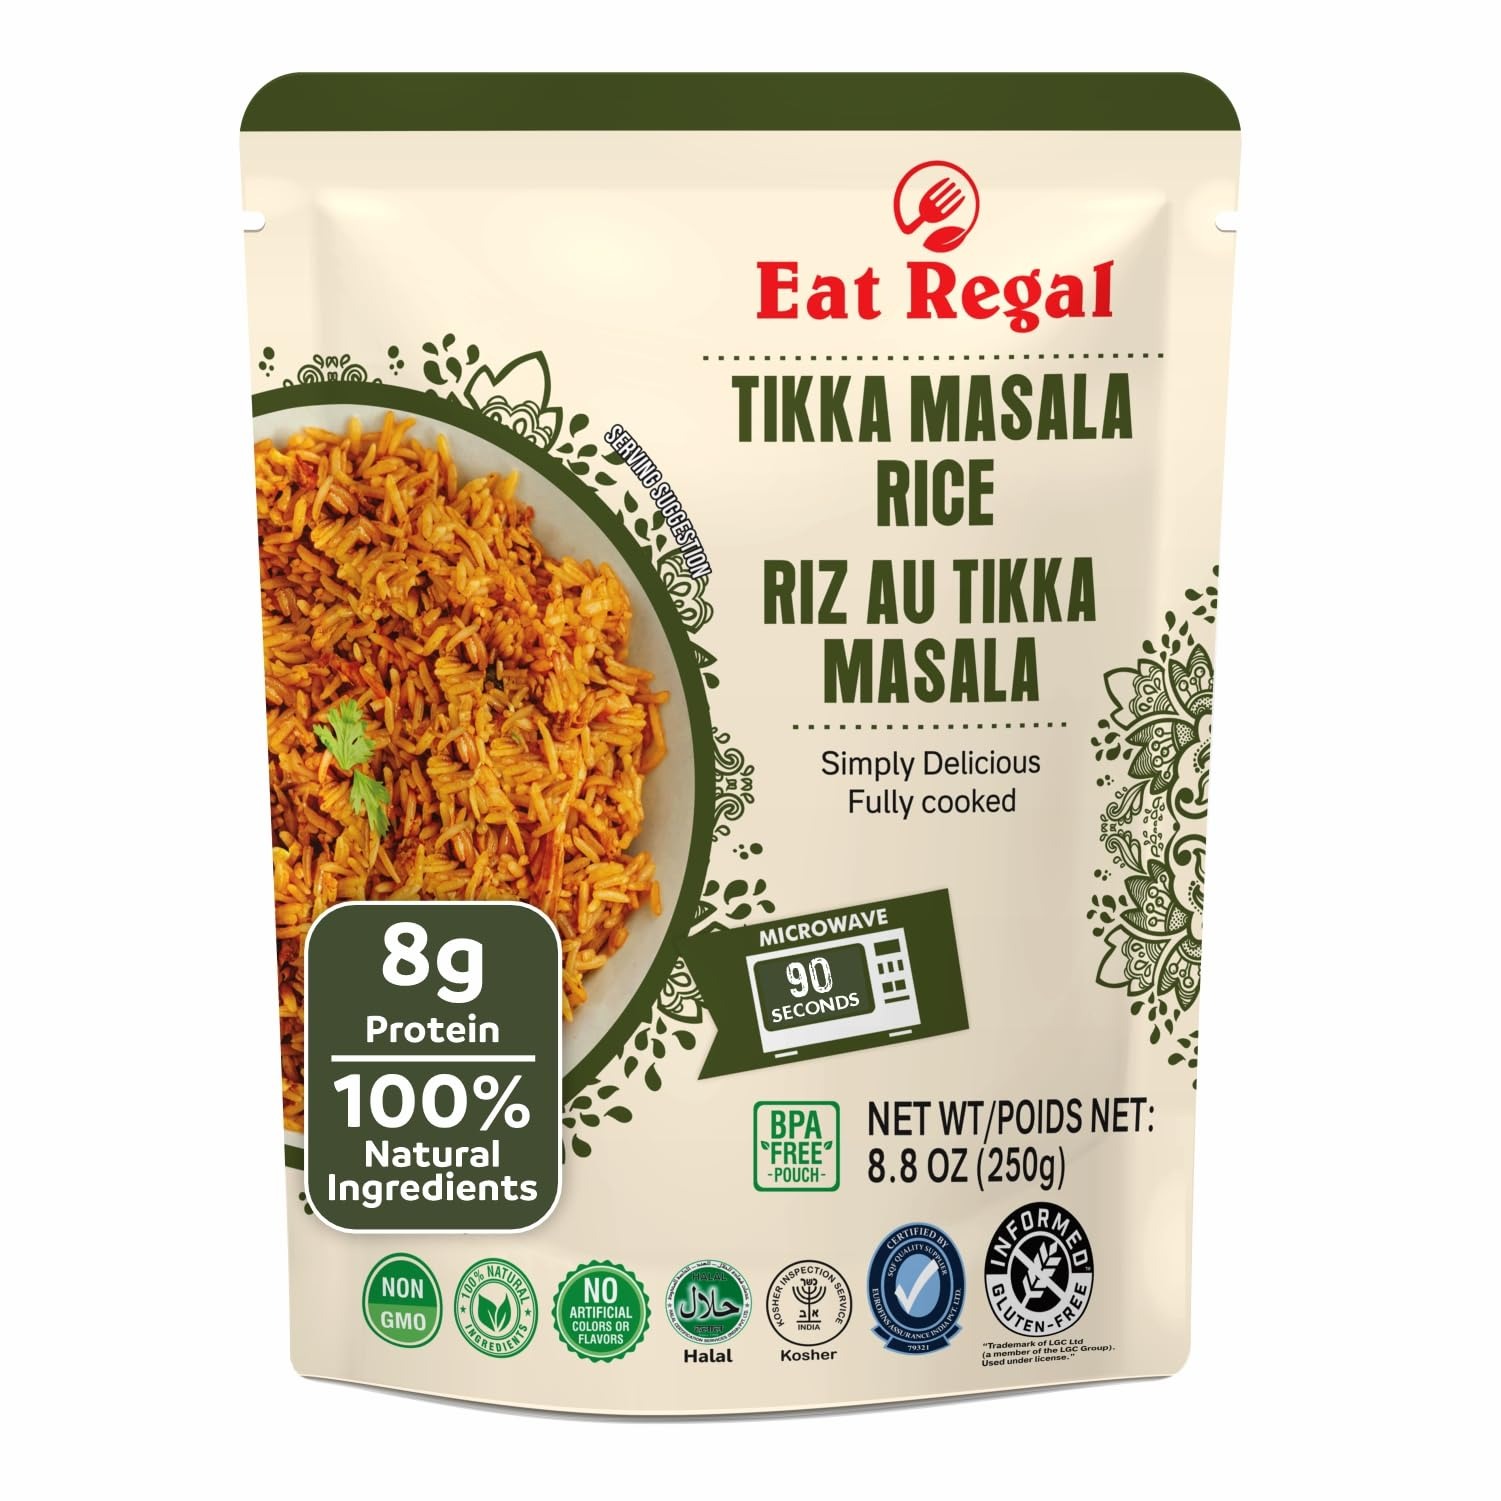
Item Name: Eat Regal Gourmet Tikka Masala Rice, Ready in 90 Seconds, 8.8 oz, Pack of 6
Bullet Point 1: QUICK PREPARATION: Ready to eat in just 90 seconds using your microwave, perfect for busy schedules and convenient meal solutions
Bullet Point 2: AUTHENTIC FLAVOR: Aromatic tikka masala seasoned rice delivers rich, traditional Indian taste in every bite
Bullet Point 3: DIETARY FEATURES: Non-GMO rice that's both Kosher and Halal certified, suitable for various dietary preferences
Bullet Point 4: PORTION SIZE: Each pouch contains 8.8 ounces (250g) of fully cooked rice, ideal for a satisfying side dish or quick meal
Bullet Point 5: CONVENIENCE PACKAGING: BPA-free pouches keep rice fresh and ready to heat, with no artificial colors or flavors added
Product Description: Experience the authentic flavors of Indian cuisine with this convenient Tikka Masala Rice. Ready in just 90 seconds, this fully cooked rice dish brings restaurant-quality taste to your table with minimal effort. Each 8.8-ounce pack delivers perfectly seasoned rice infused with aromatic tikka masala spices. The rice maintains its ideal texture and comes in a convenient microwave-safe pouch. It's an excellent side dish that pairs wonderfully with your favorite curry or can stand alone as a quick meal. This premium rice is crafted without artificial flavors and meets both Kosher and Halal dietary requirements. The non-GMO ingredients ensure you're getting pure, quality rice in every serving. Whether you're pressed for time or craving Indian flavors, this tikka masala rice offers a delicious solution that doesn't compromise on taste or quality.
Value: 6.0
Unit: Count

Price: 9.9